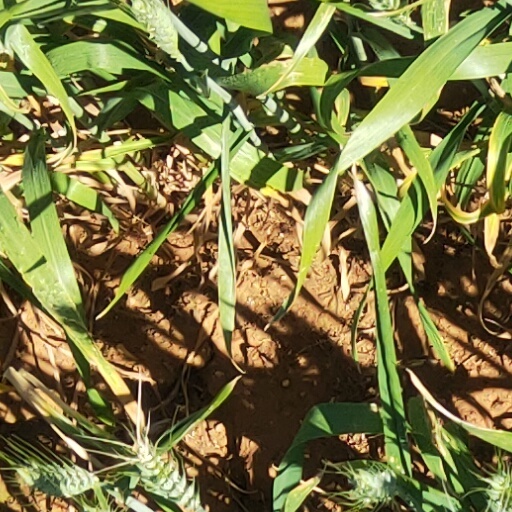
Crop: wheat